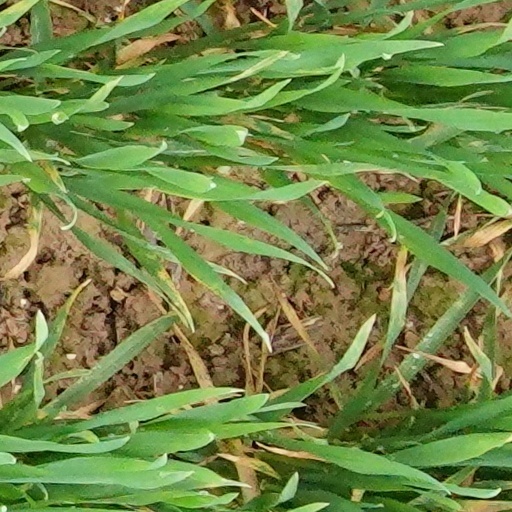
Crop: wheat